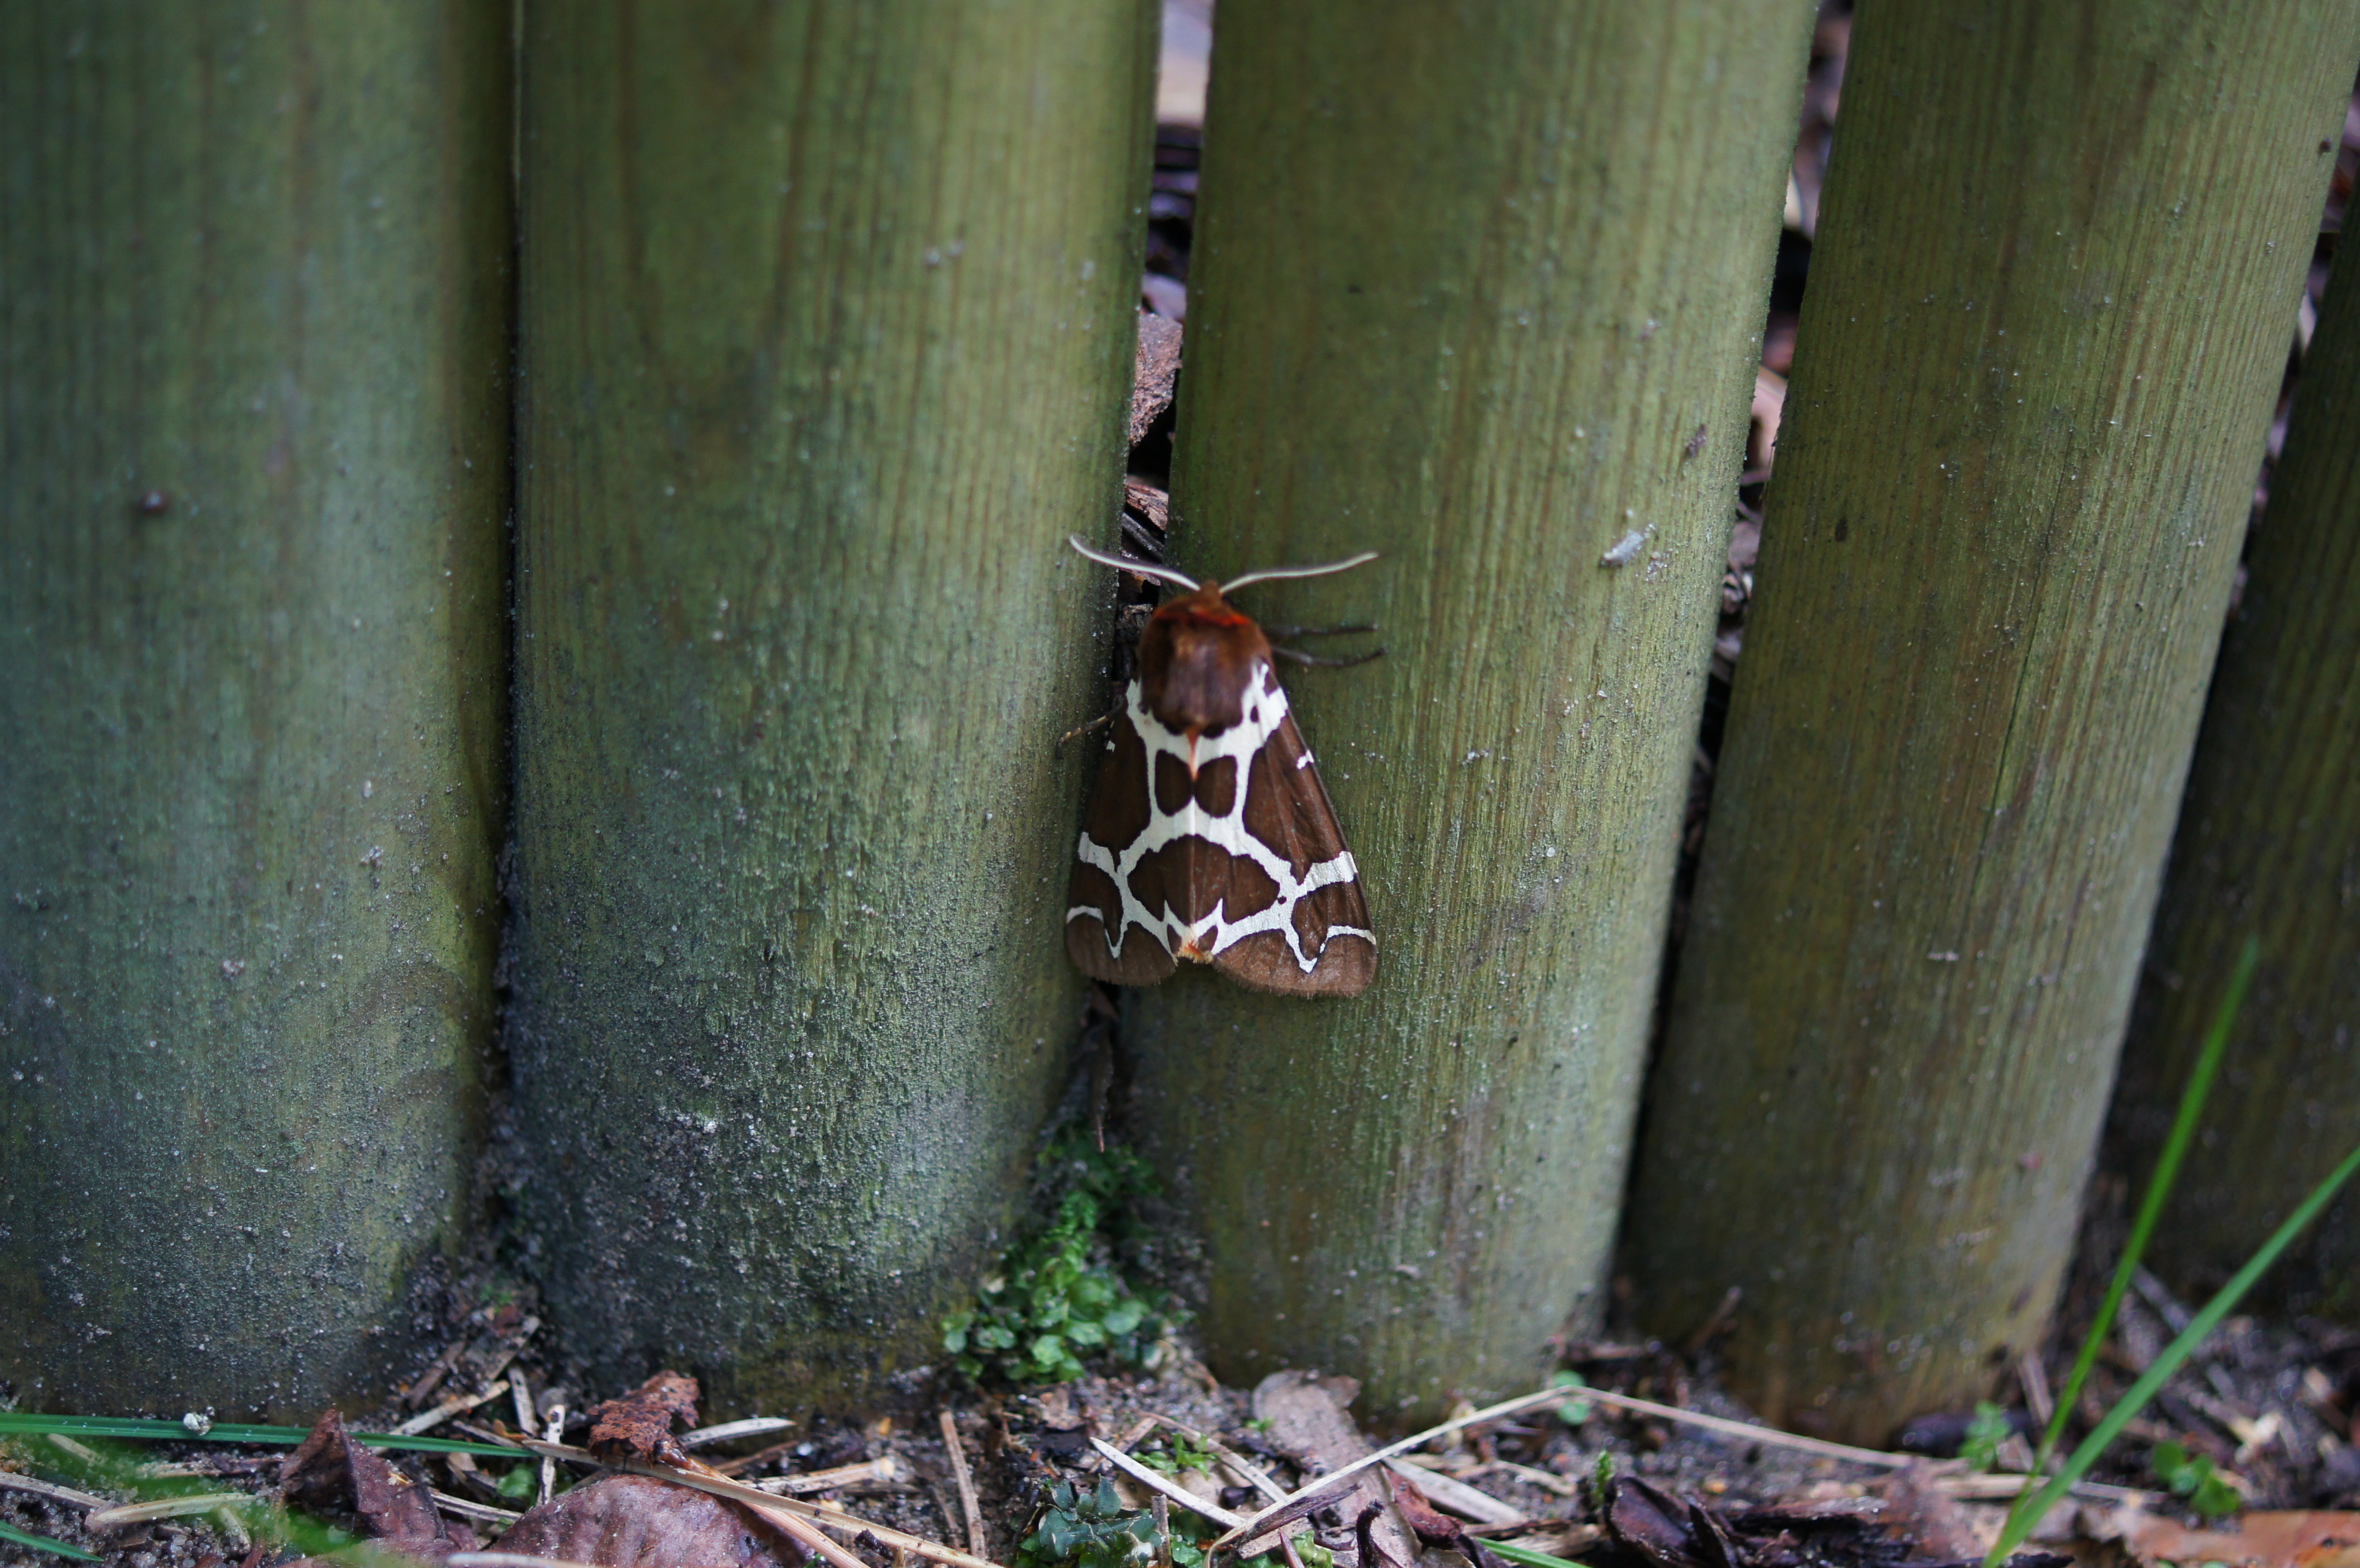
nature, insect, organism, leaf, moth, plant, adaptation, plant stem, moths and butterflies, invertebrate, emperor moths